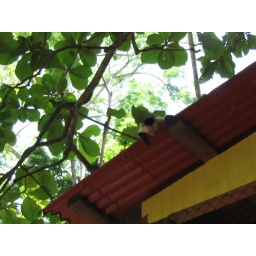
Curious white faced monkey in Curu wildlife reserve